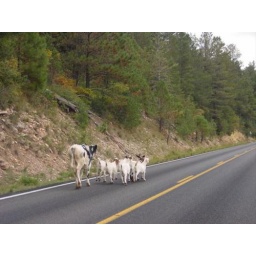
An unusual sight on a road in the mountains in New Mexico.